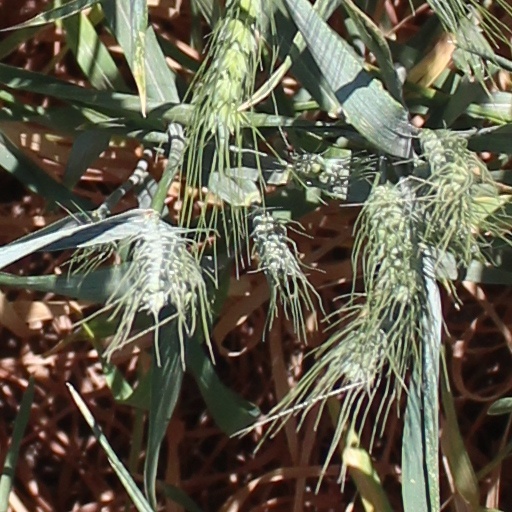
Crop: wheat